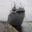
Label: ship